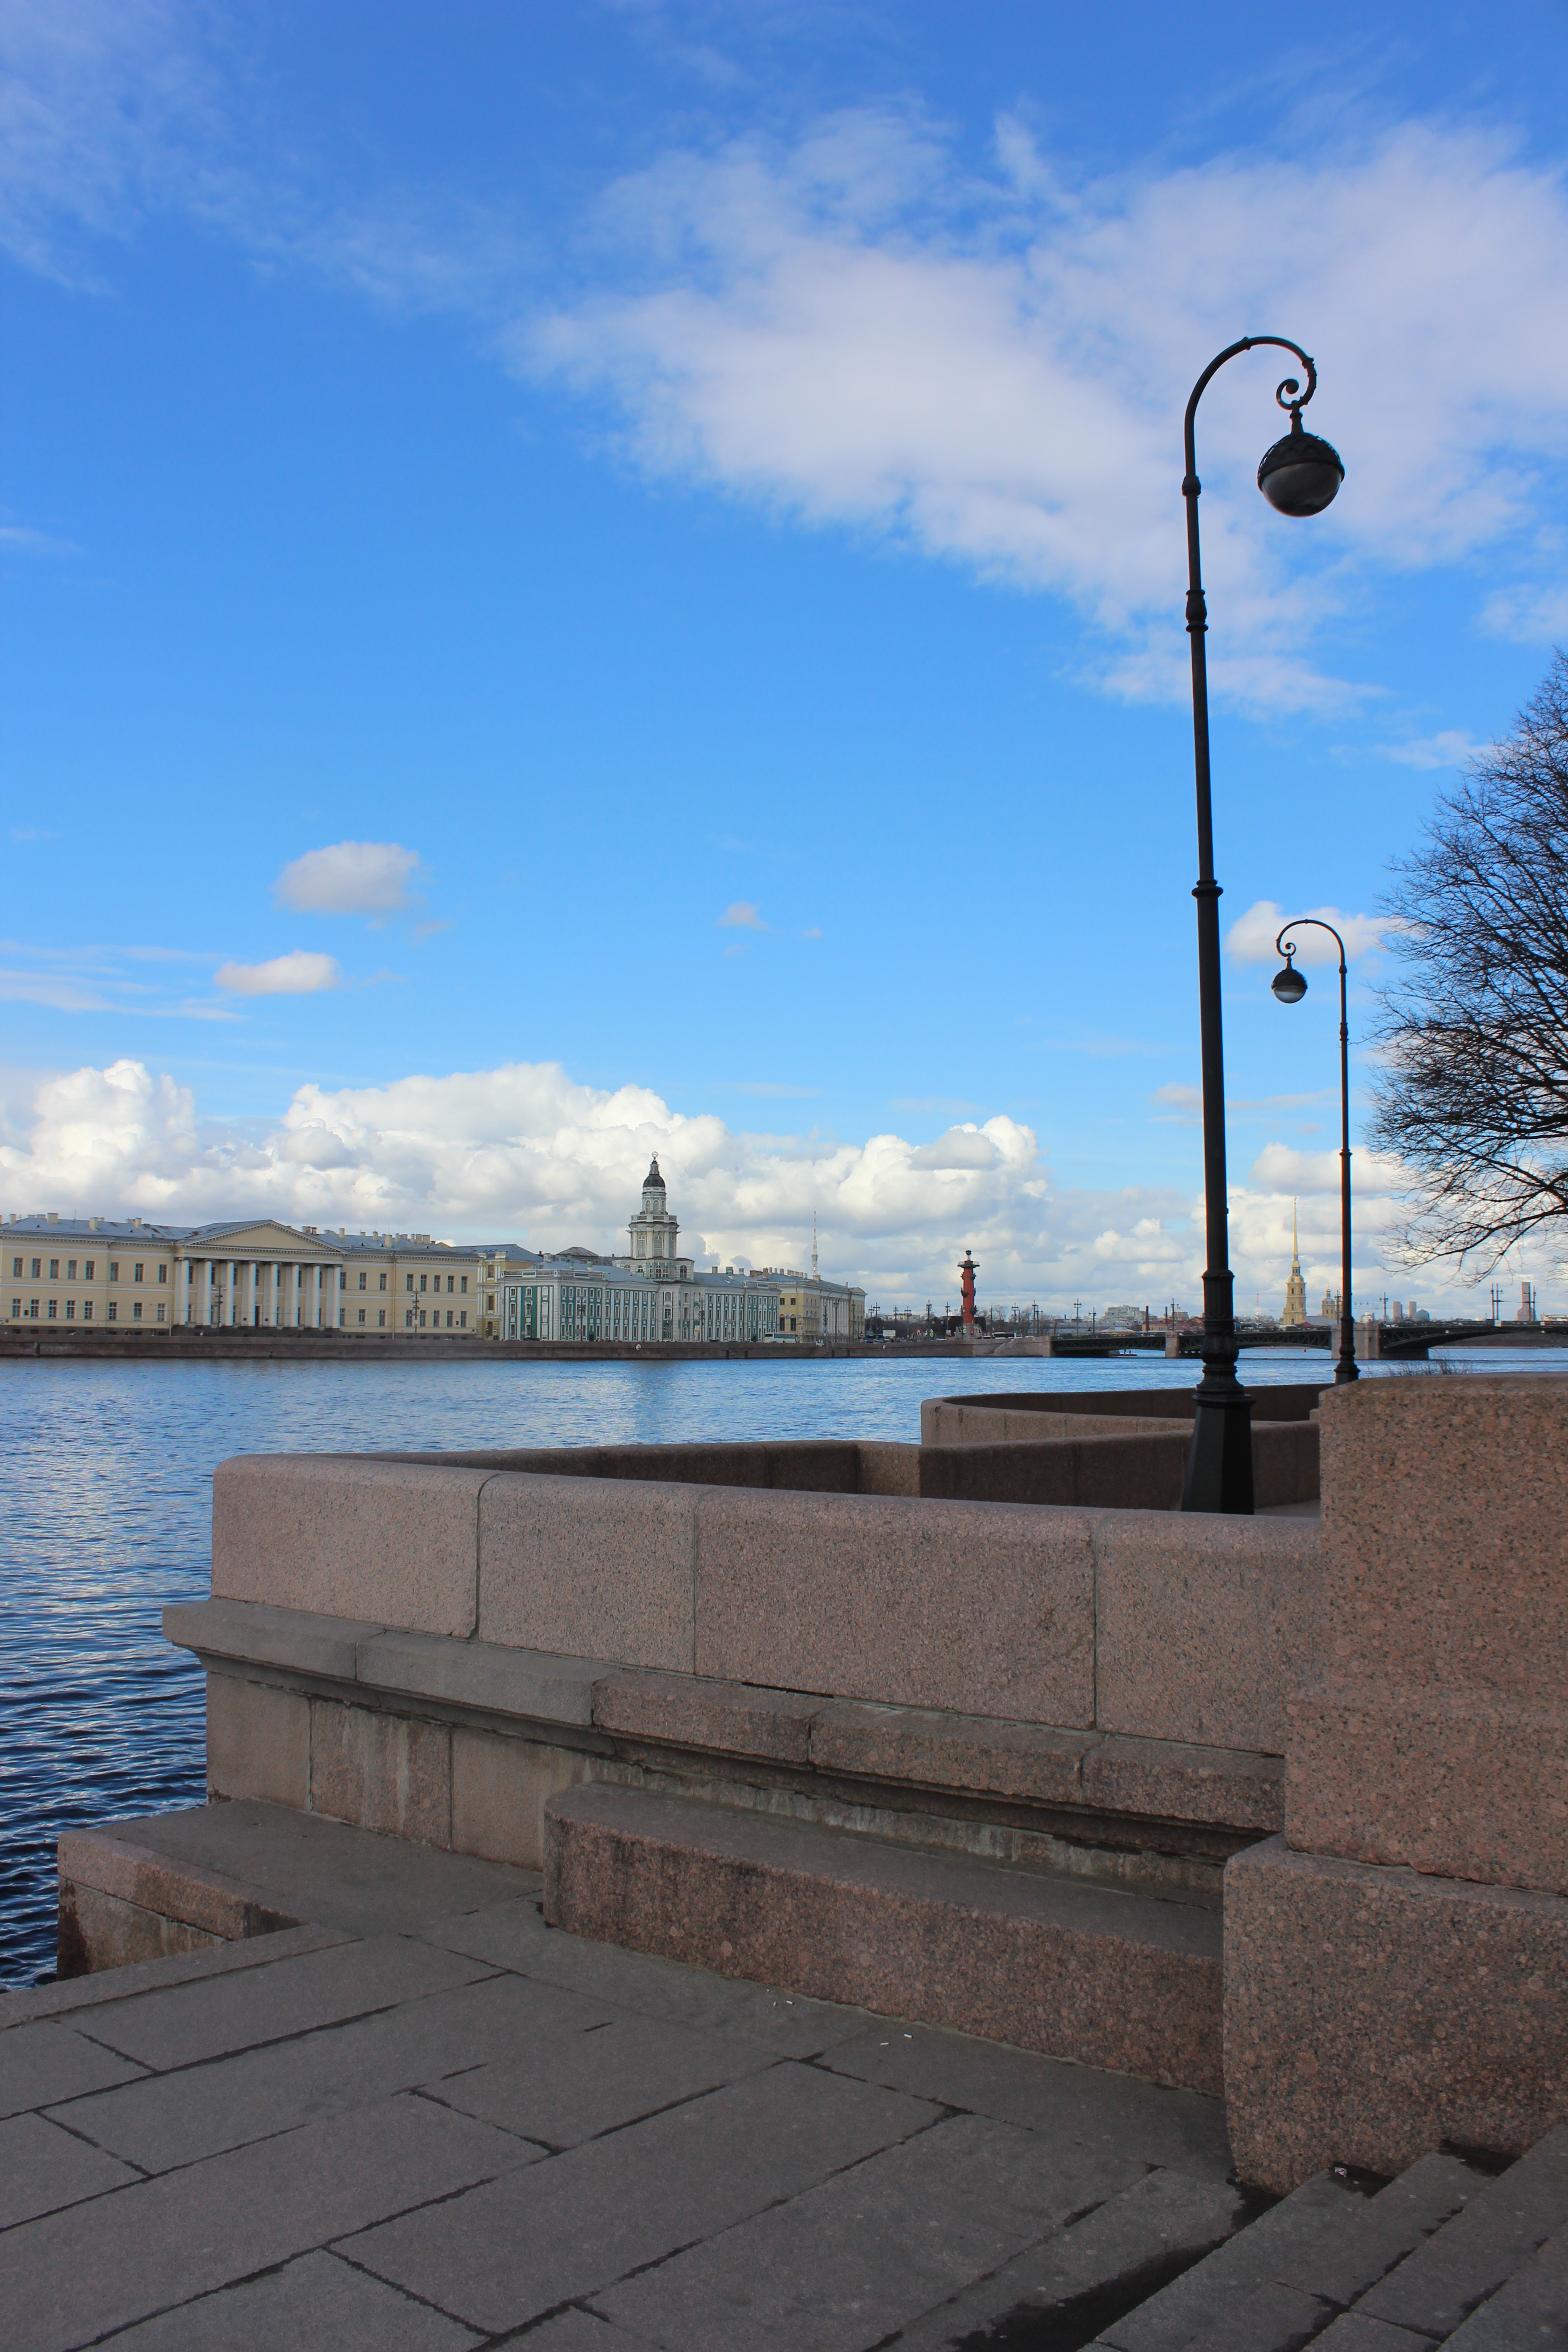
sea, coast, water, cloud, architecture, sky, boardwalk, morning, city, river, walkway, reflection, tower, blue, street light, tourism, lighting, old town, bank, homes, shape, town on the river, st petersburg, newa